Tennis

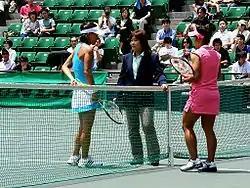
An umpire informing two players of the rules.

For right-handed players, the backhand is a stroke that begins on the left side of their body, continues across their body as contact is made with the ball, and ends on the right side of their body. It can be executed with either one hand or with both and is generally considered more difficult to master than the forehand. For most of the 20th century, the backhand was performed with one hand, using either an "eastern" or a "continental" grip. The first notable players to use two hands were the 1930s Australians Vivian McGrath and John Bromwich, but they were lone exceptions. The two-handed grip gained popularity in the 1970s as Björn Borg, Chris Evert, Jimmy Connors, and later Mats Wilander and Marat Safin used it to great effect, and it is now used by a large number of the world's best players, including Novak Djokovic, Rafael Nadal and Serena Williams.